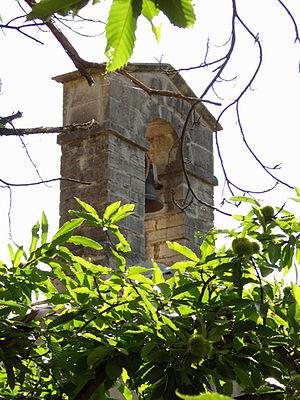
Saint-Roman-de-Codières est une commune française située dans le département du Gard, en région Occitanie.